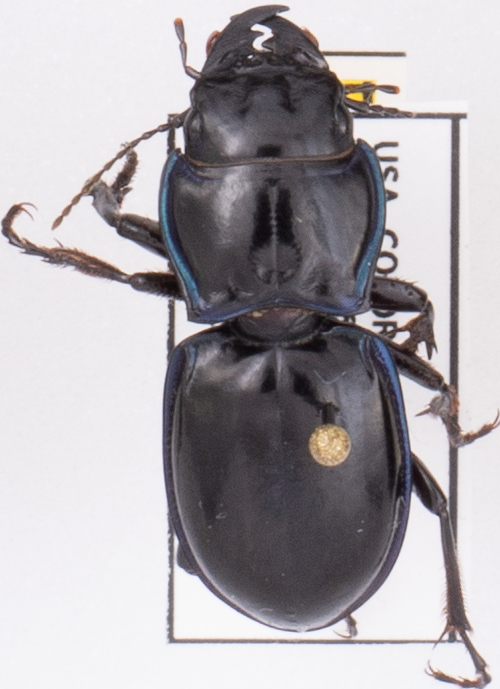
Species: Pasimachus elongatus
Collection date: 2022-09-07
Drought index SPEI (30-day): -2.09
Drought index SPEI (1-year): -2.09
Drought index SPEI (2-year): -1.69